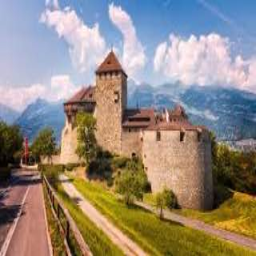
Vaduz Castle